Chilean ironclad Almirante Cochrane

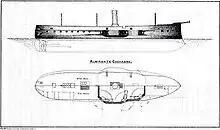
Plan view and profile

"Almirante Cochrane" was 64.0 m long, with a beam of 14.0 m and a draft of 6.0 m. The hull had a maximum displacement of 3650 t when fully loaded with fuel, fresh water, weapons, ammunition, food and crew. The hull was constructed of iron, held with rivets, and was divided lengthwise into eight compartments (counting piques the bow and stern), by seven iron bulkheads. The bow of "Almirante Cochrane" had, as was customary in the designs of the late nineteenth century, a sharp spur located under the waterline and projecting ahead of the forward perpendicular. She was fitted with a cruiser stern.